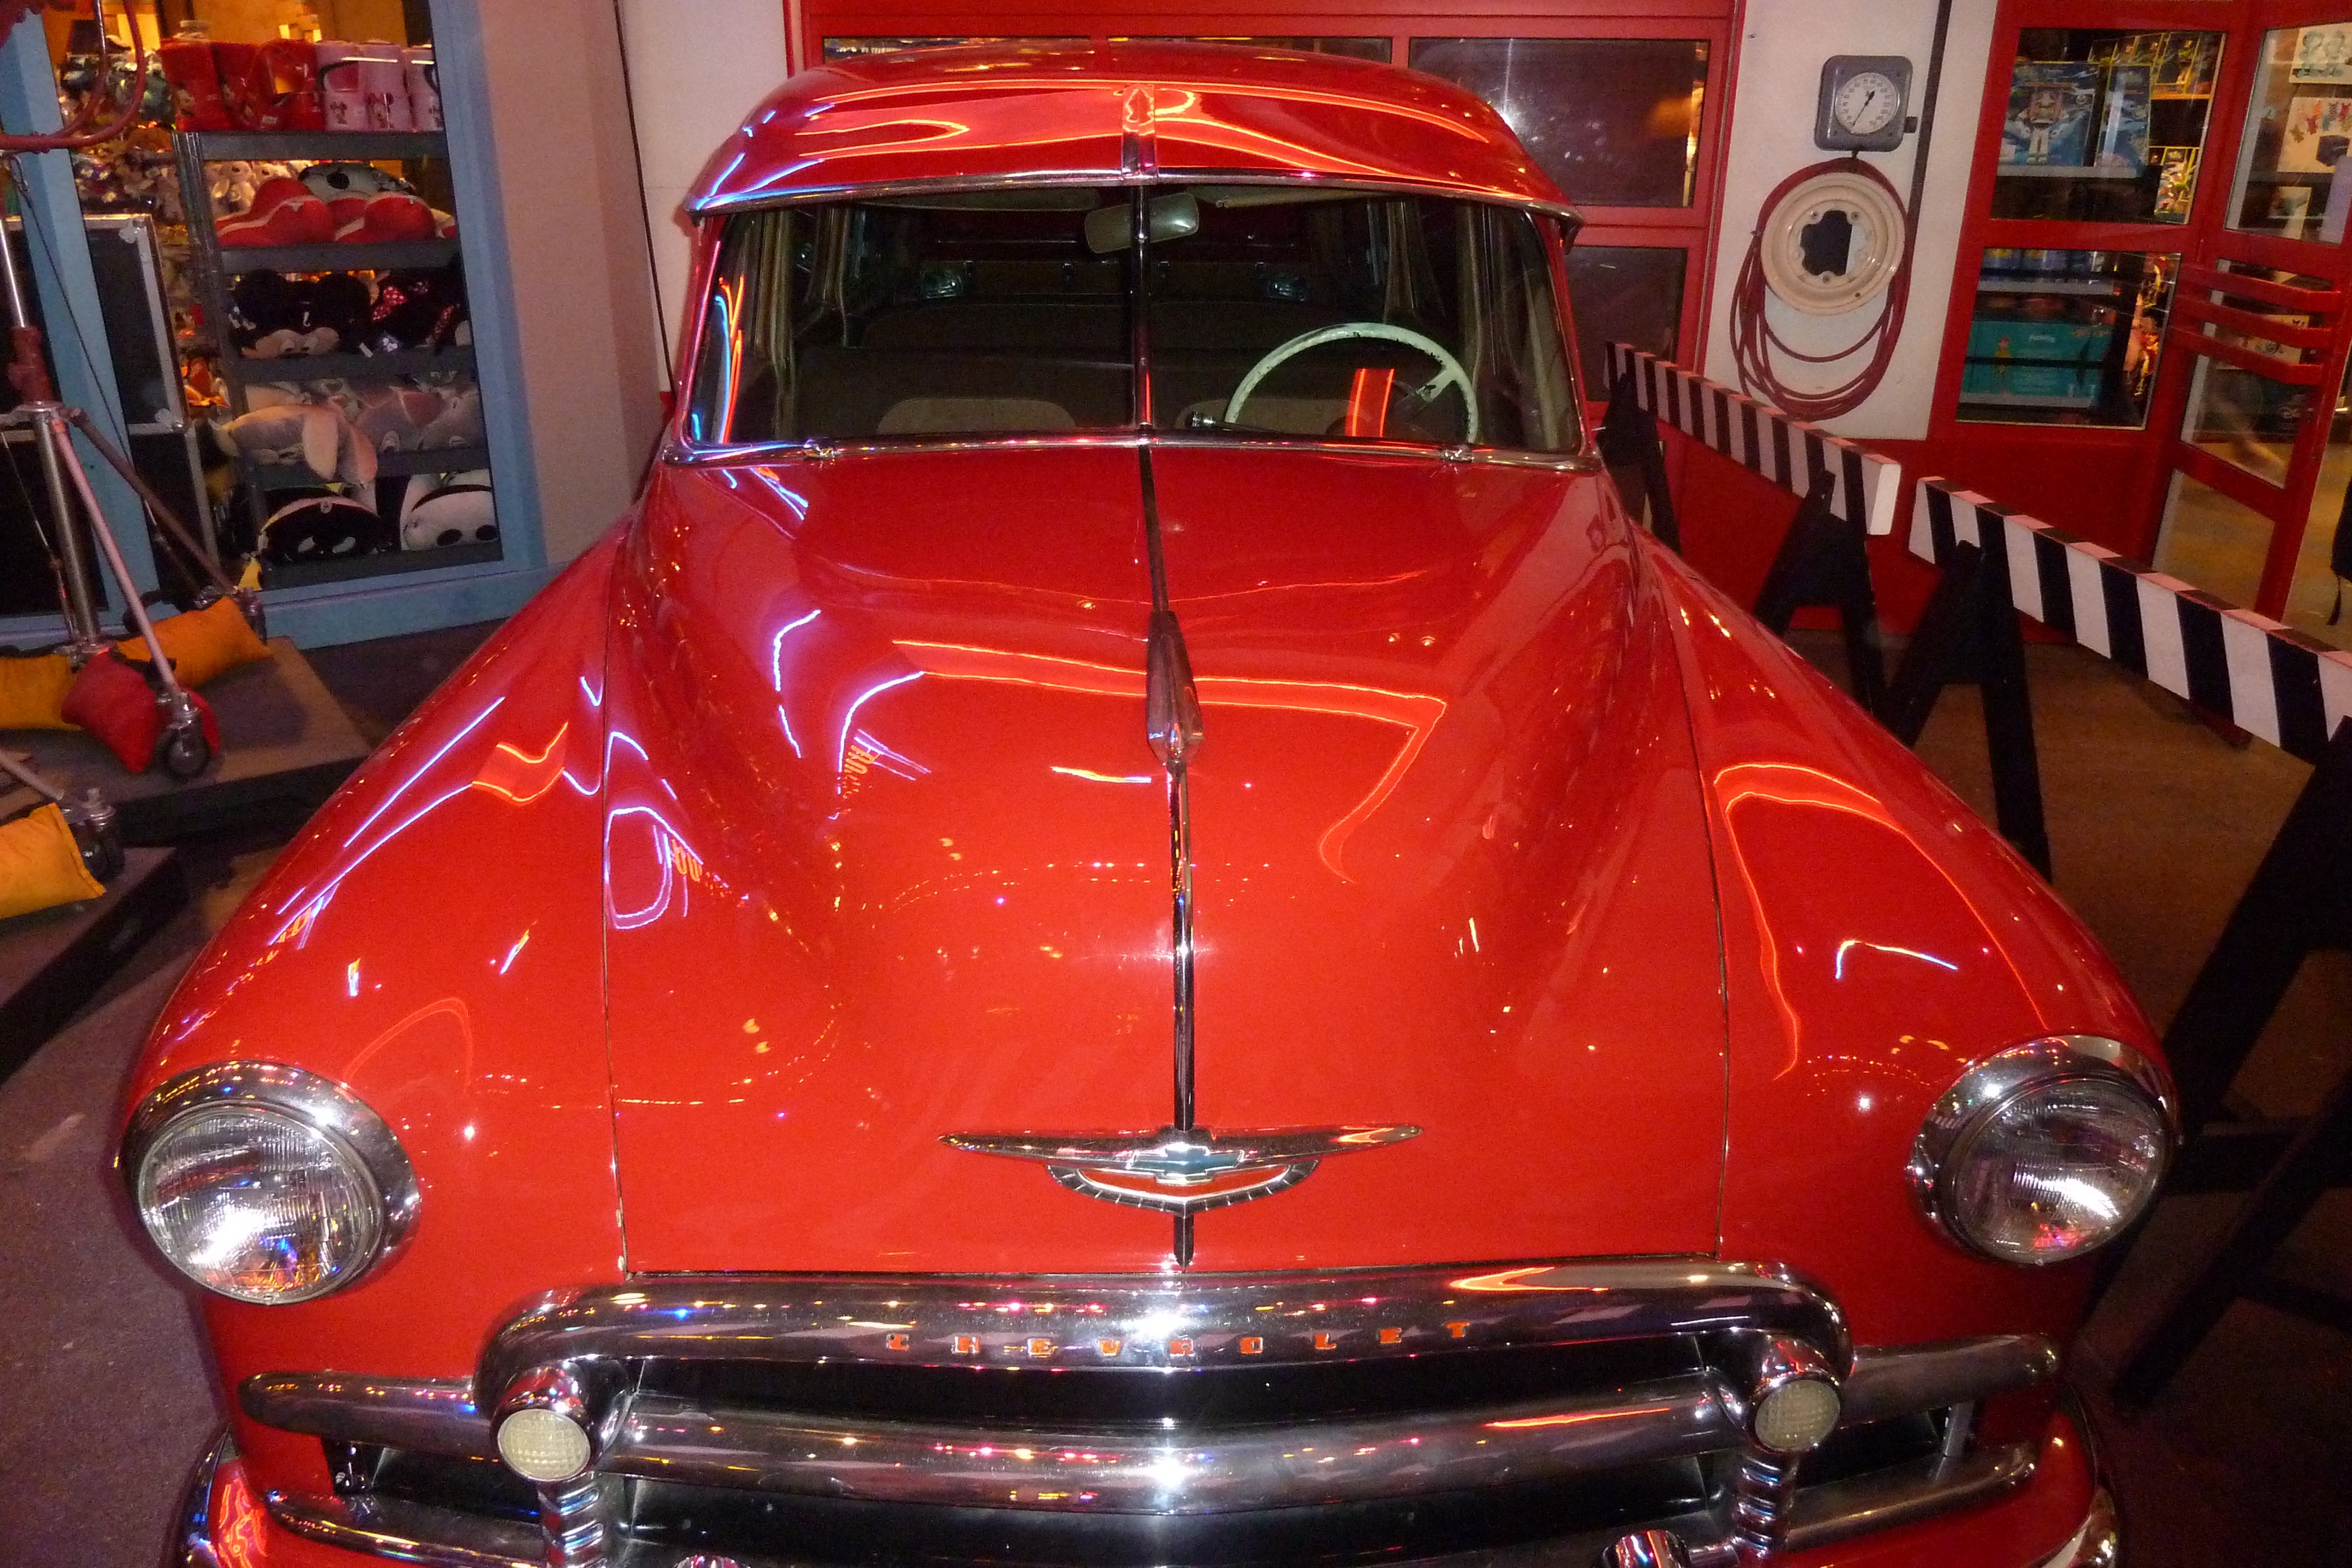
car, vehicle, auto, machine, motor vehicle, vintage car, classic, chevrolet, antique car, auto show, land vehicle, automobile make, automotive exterior, automotive design, luxury vehicle, vehicle 50 years